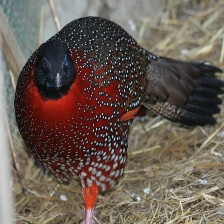
Species: SATYR TRAGOPAN
Scientific name: TRAGOPAN SATYRA